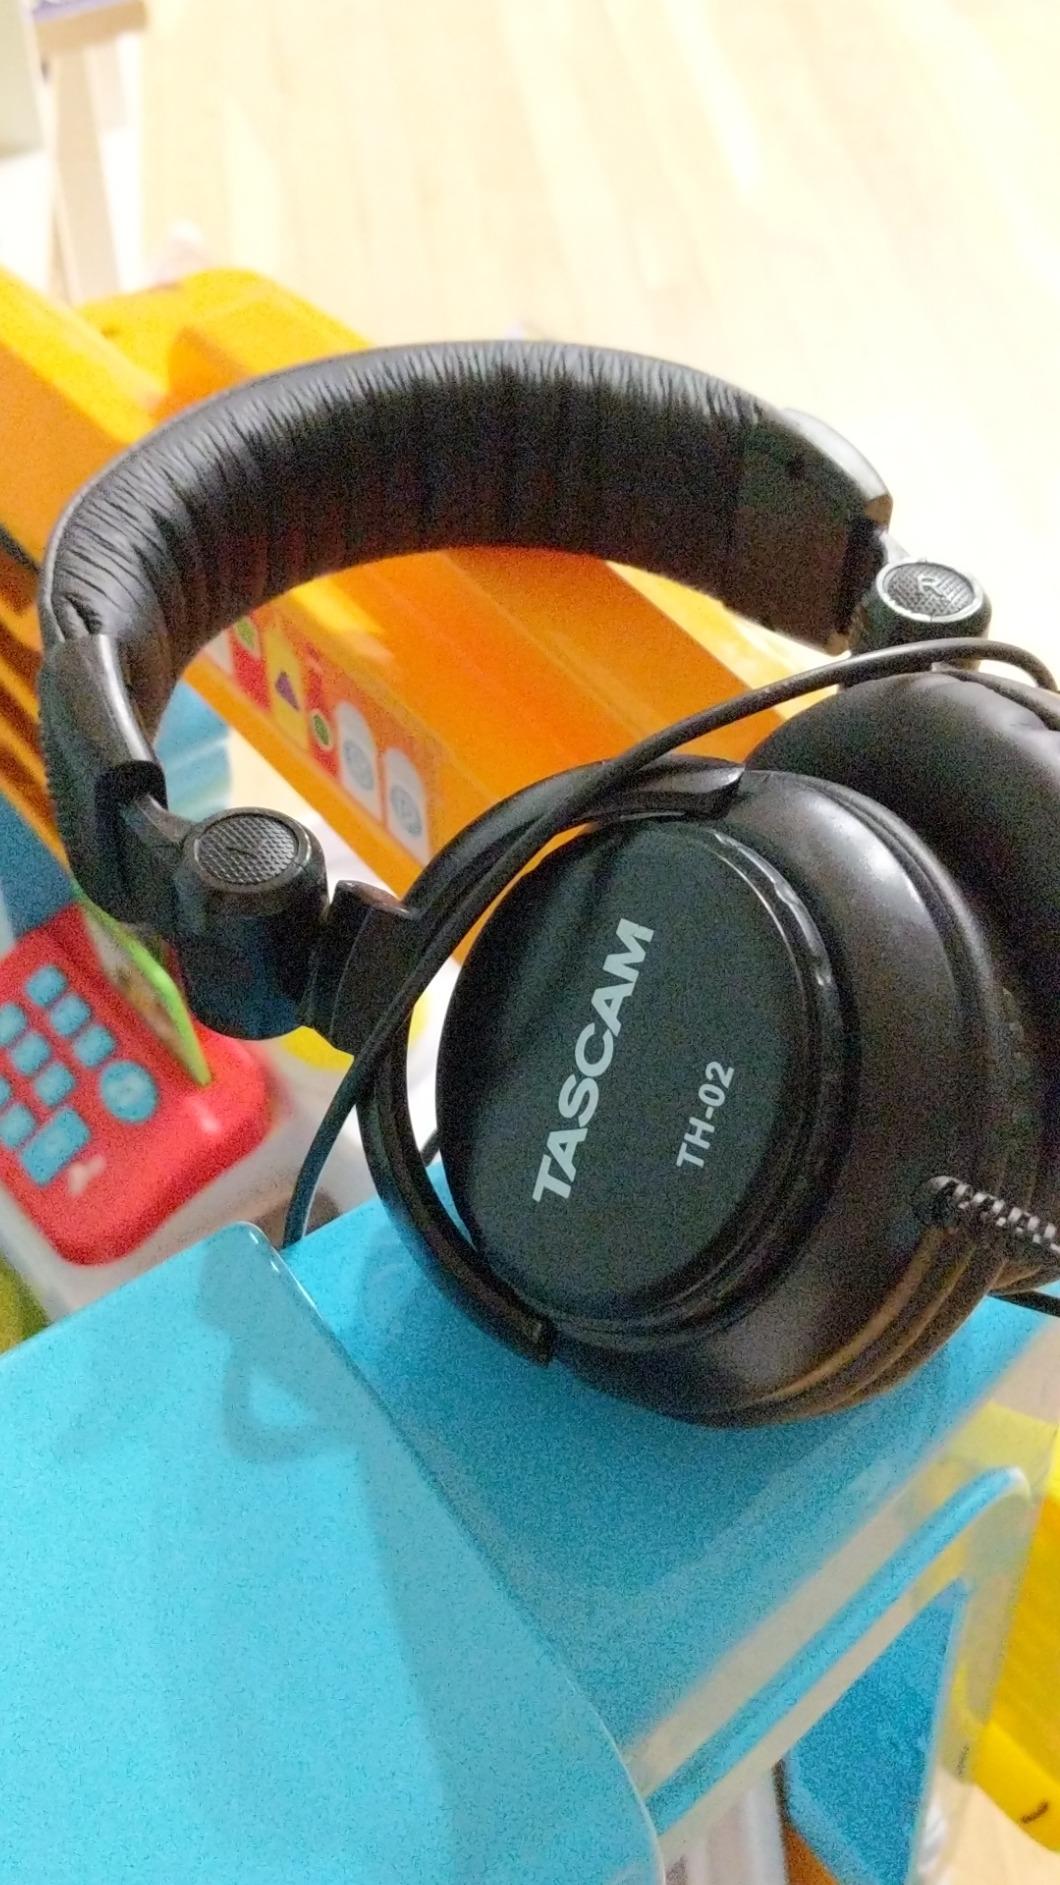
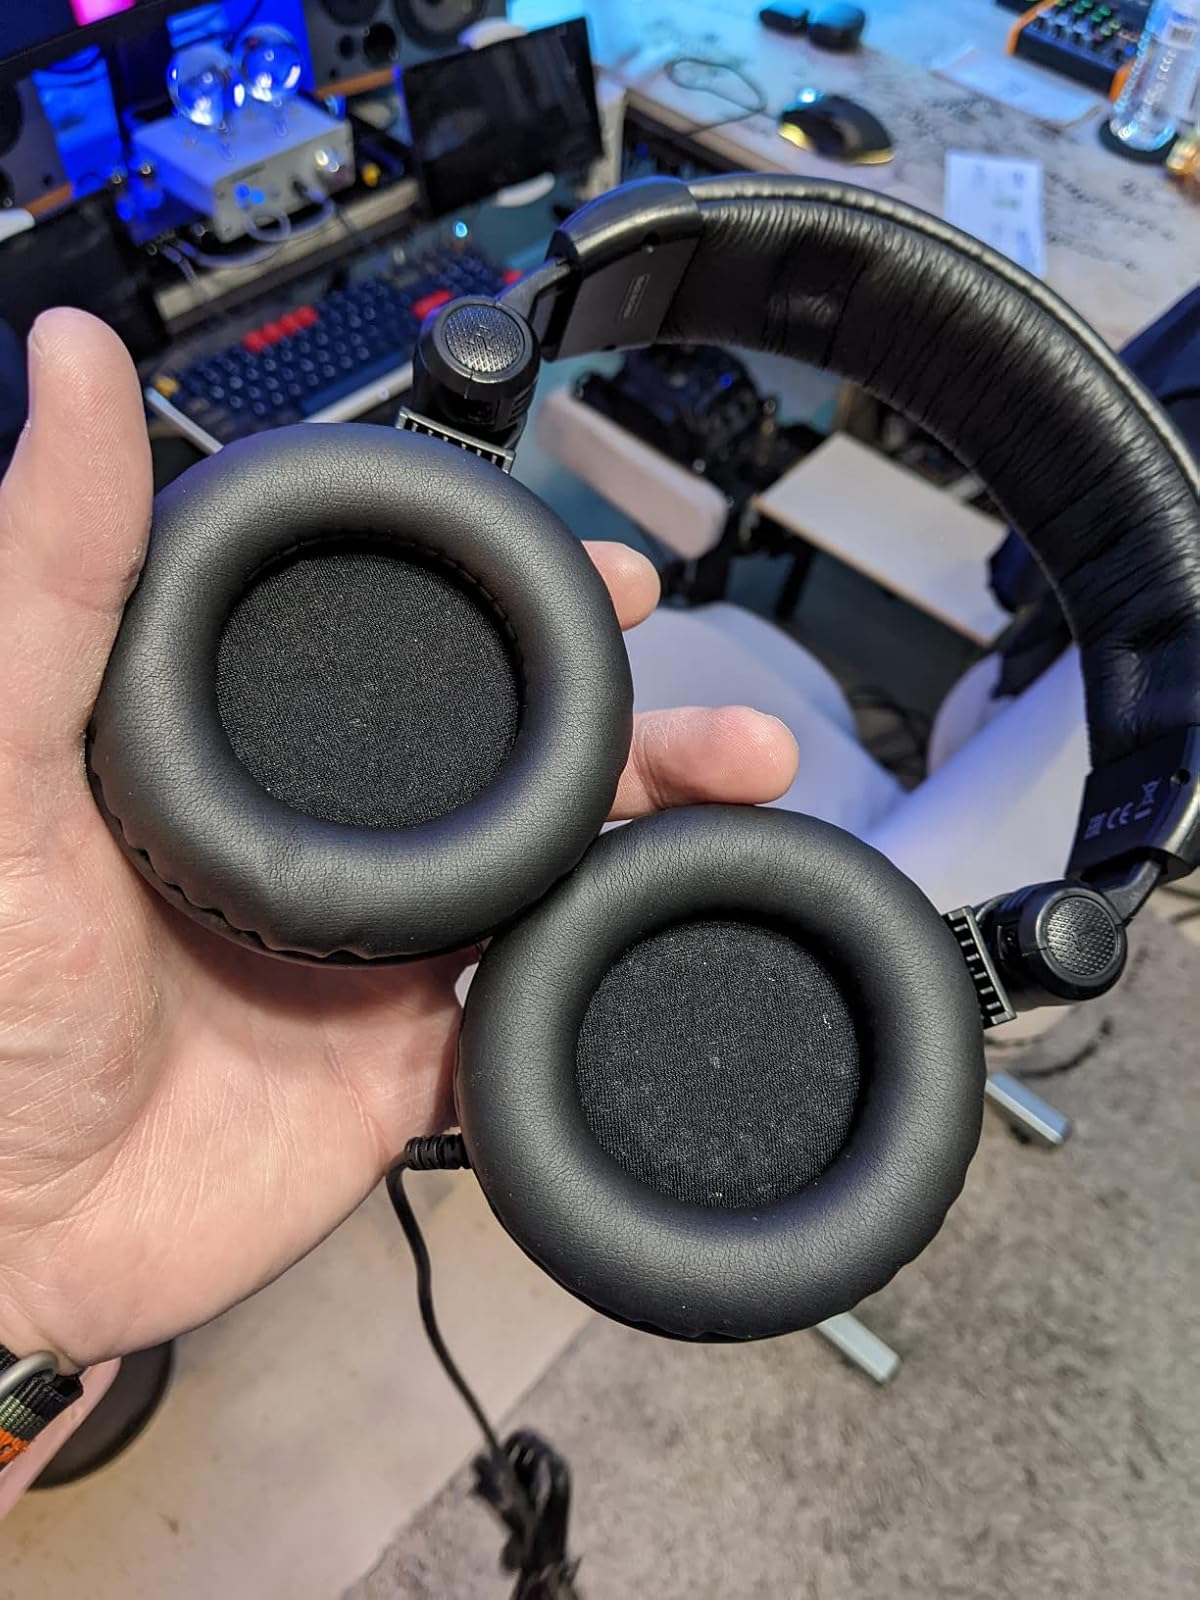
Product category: headphones
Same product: yes